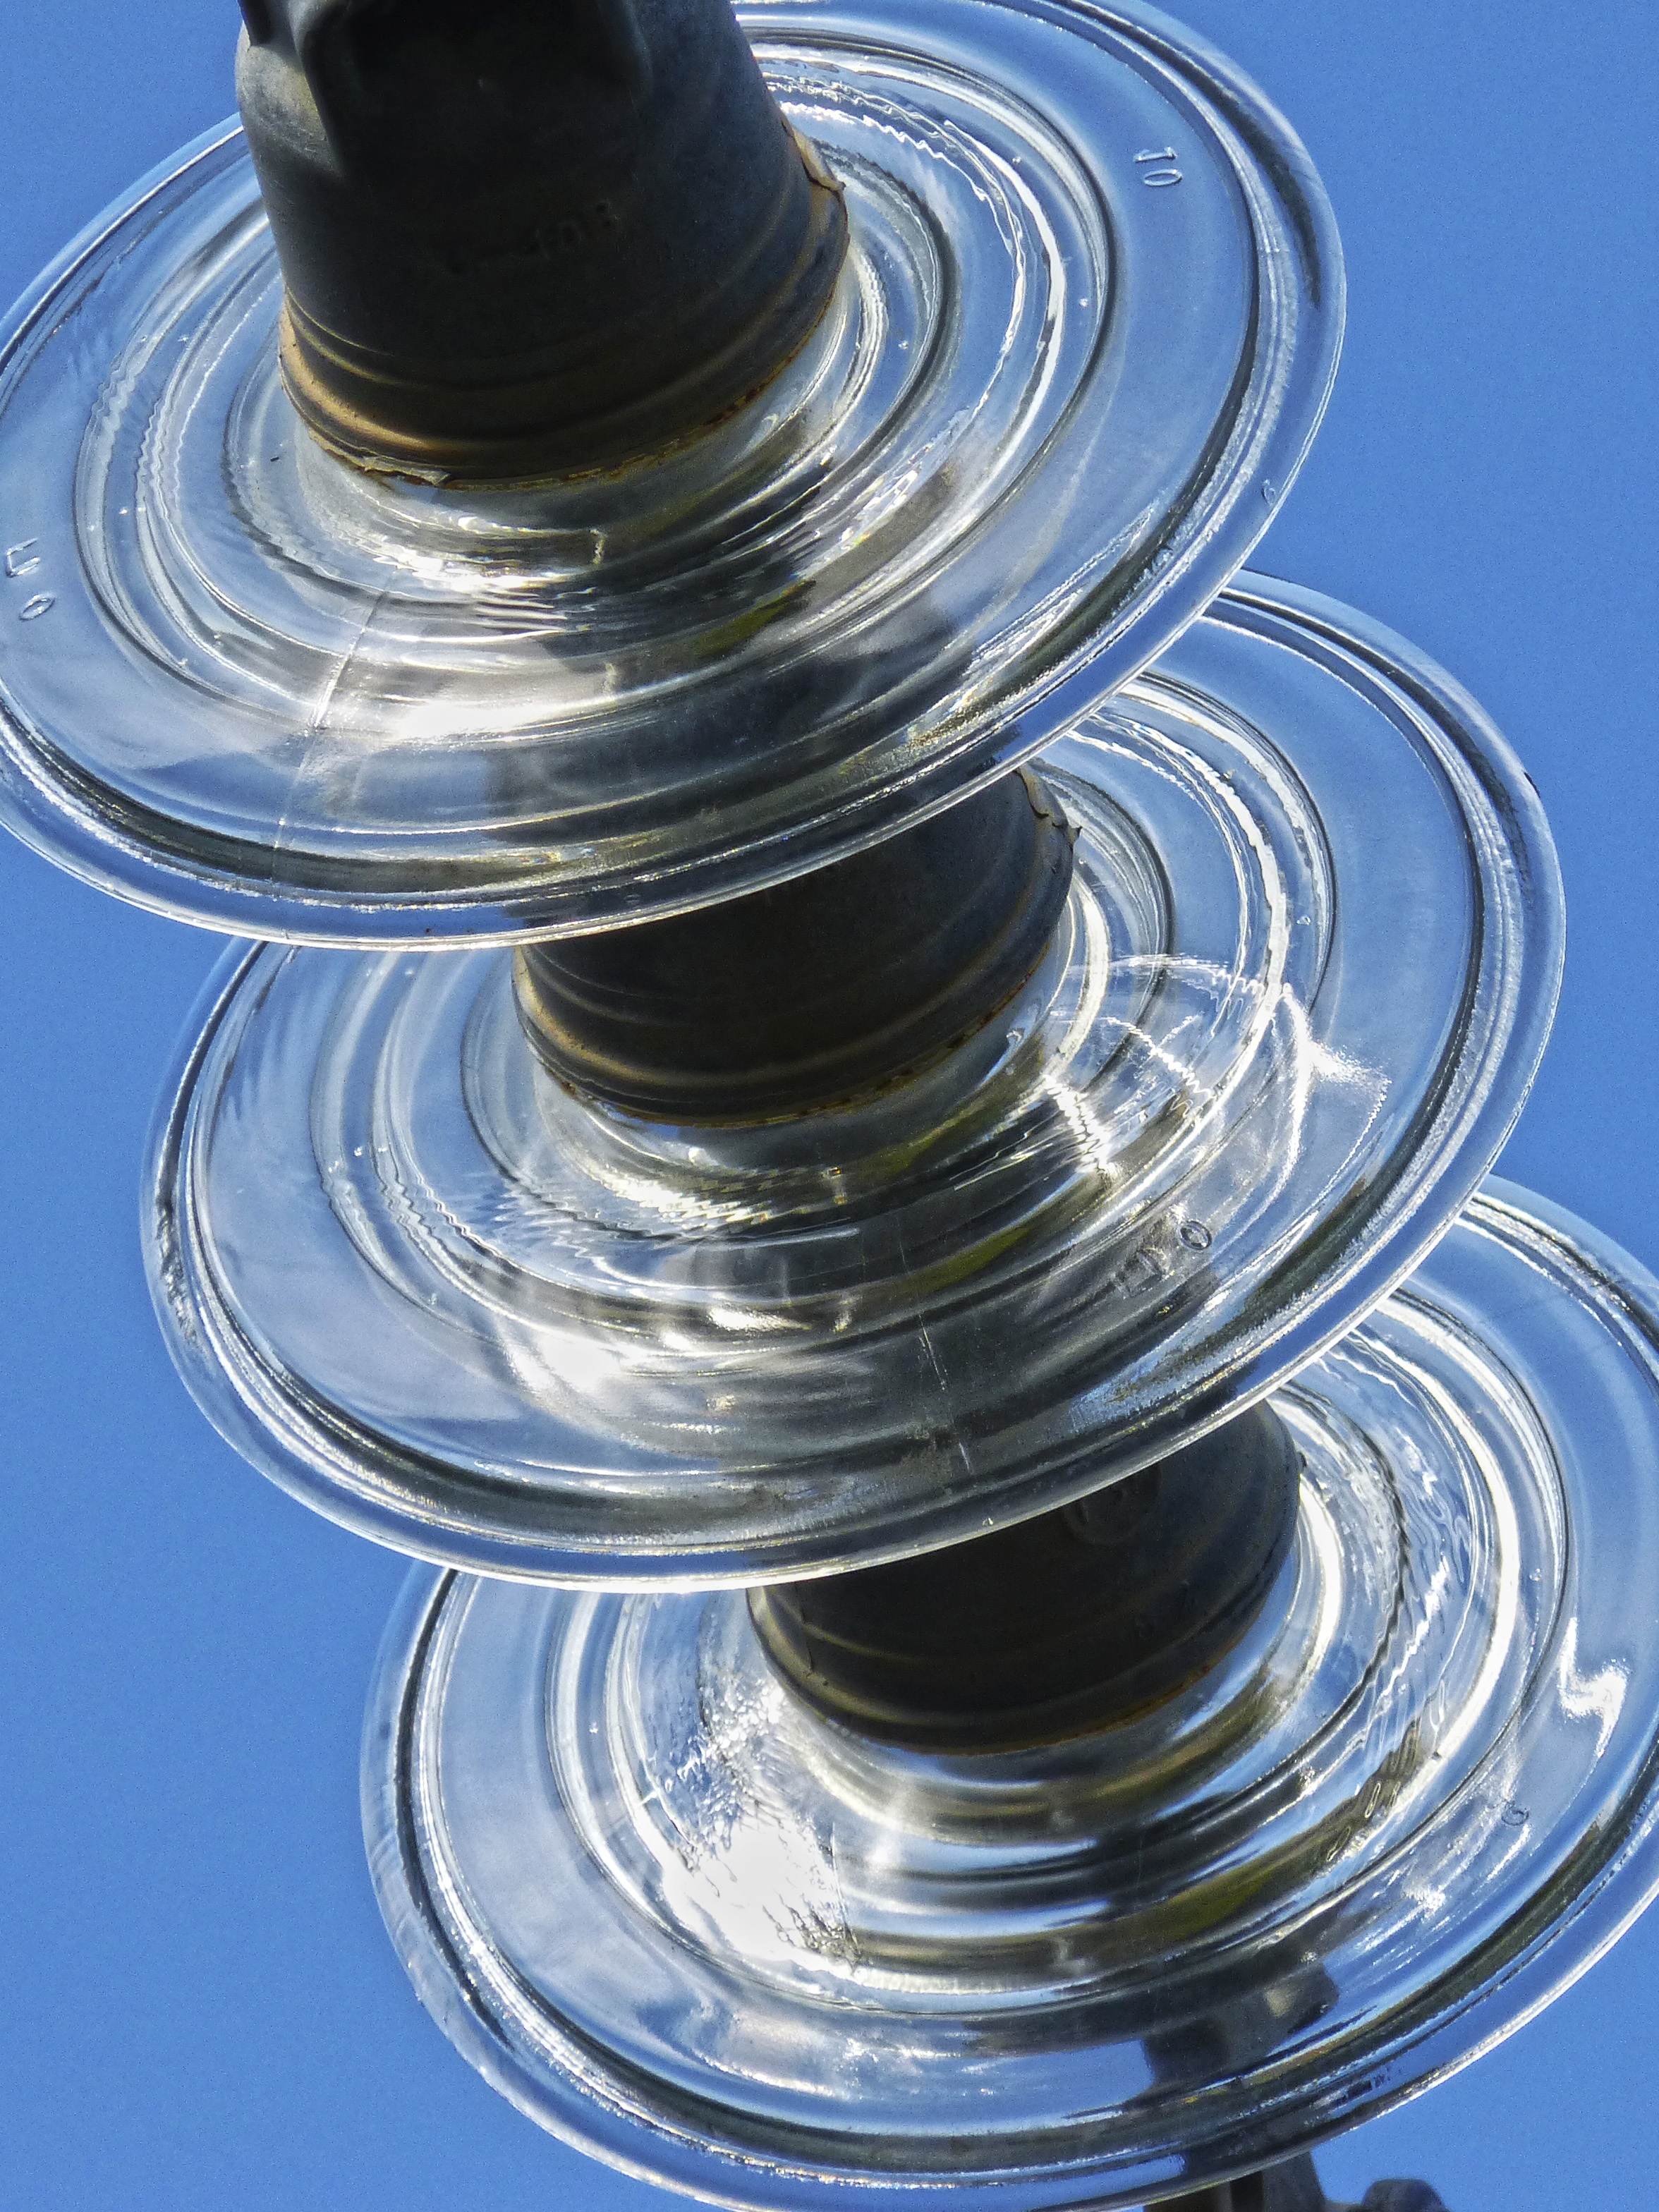
water, wheel, spiral, glass, power line, bottle, blue, circle, circles, insulation, drinkware